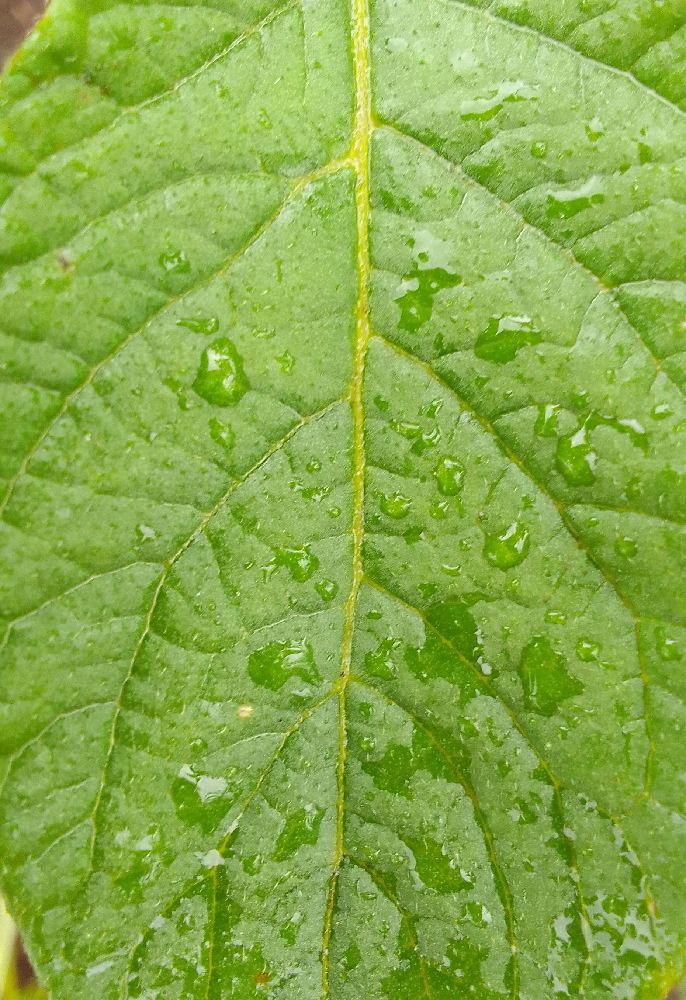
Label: Healthy